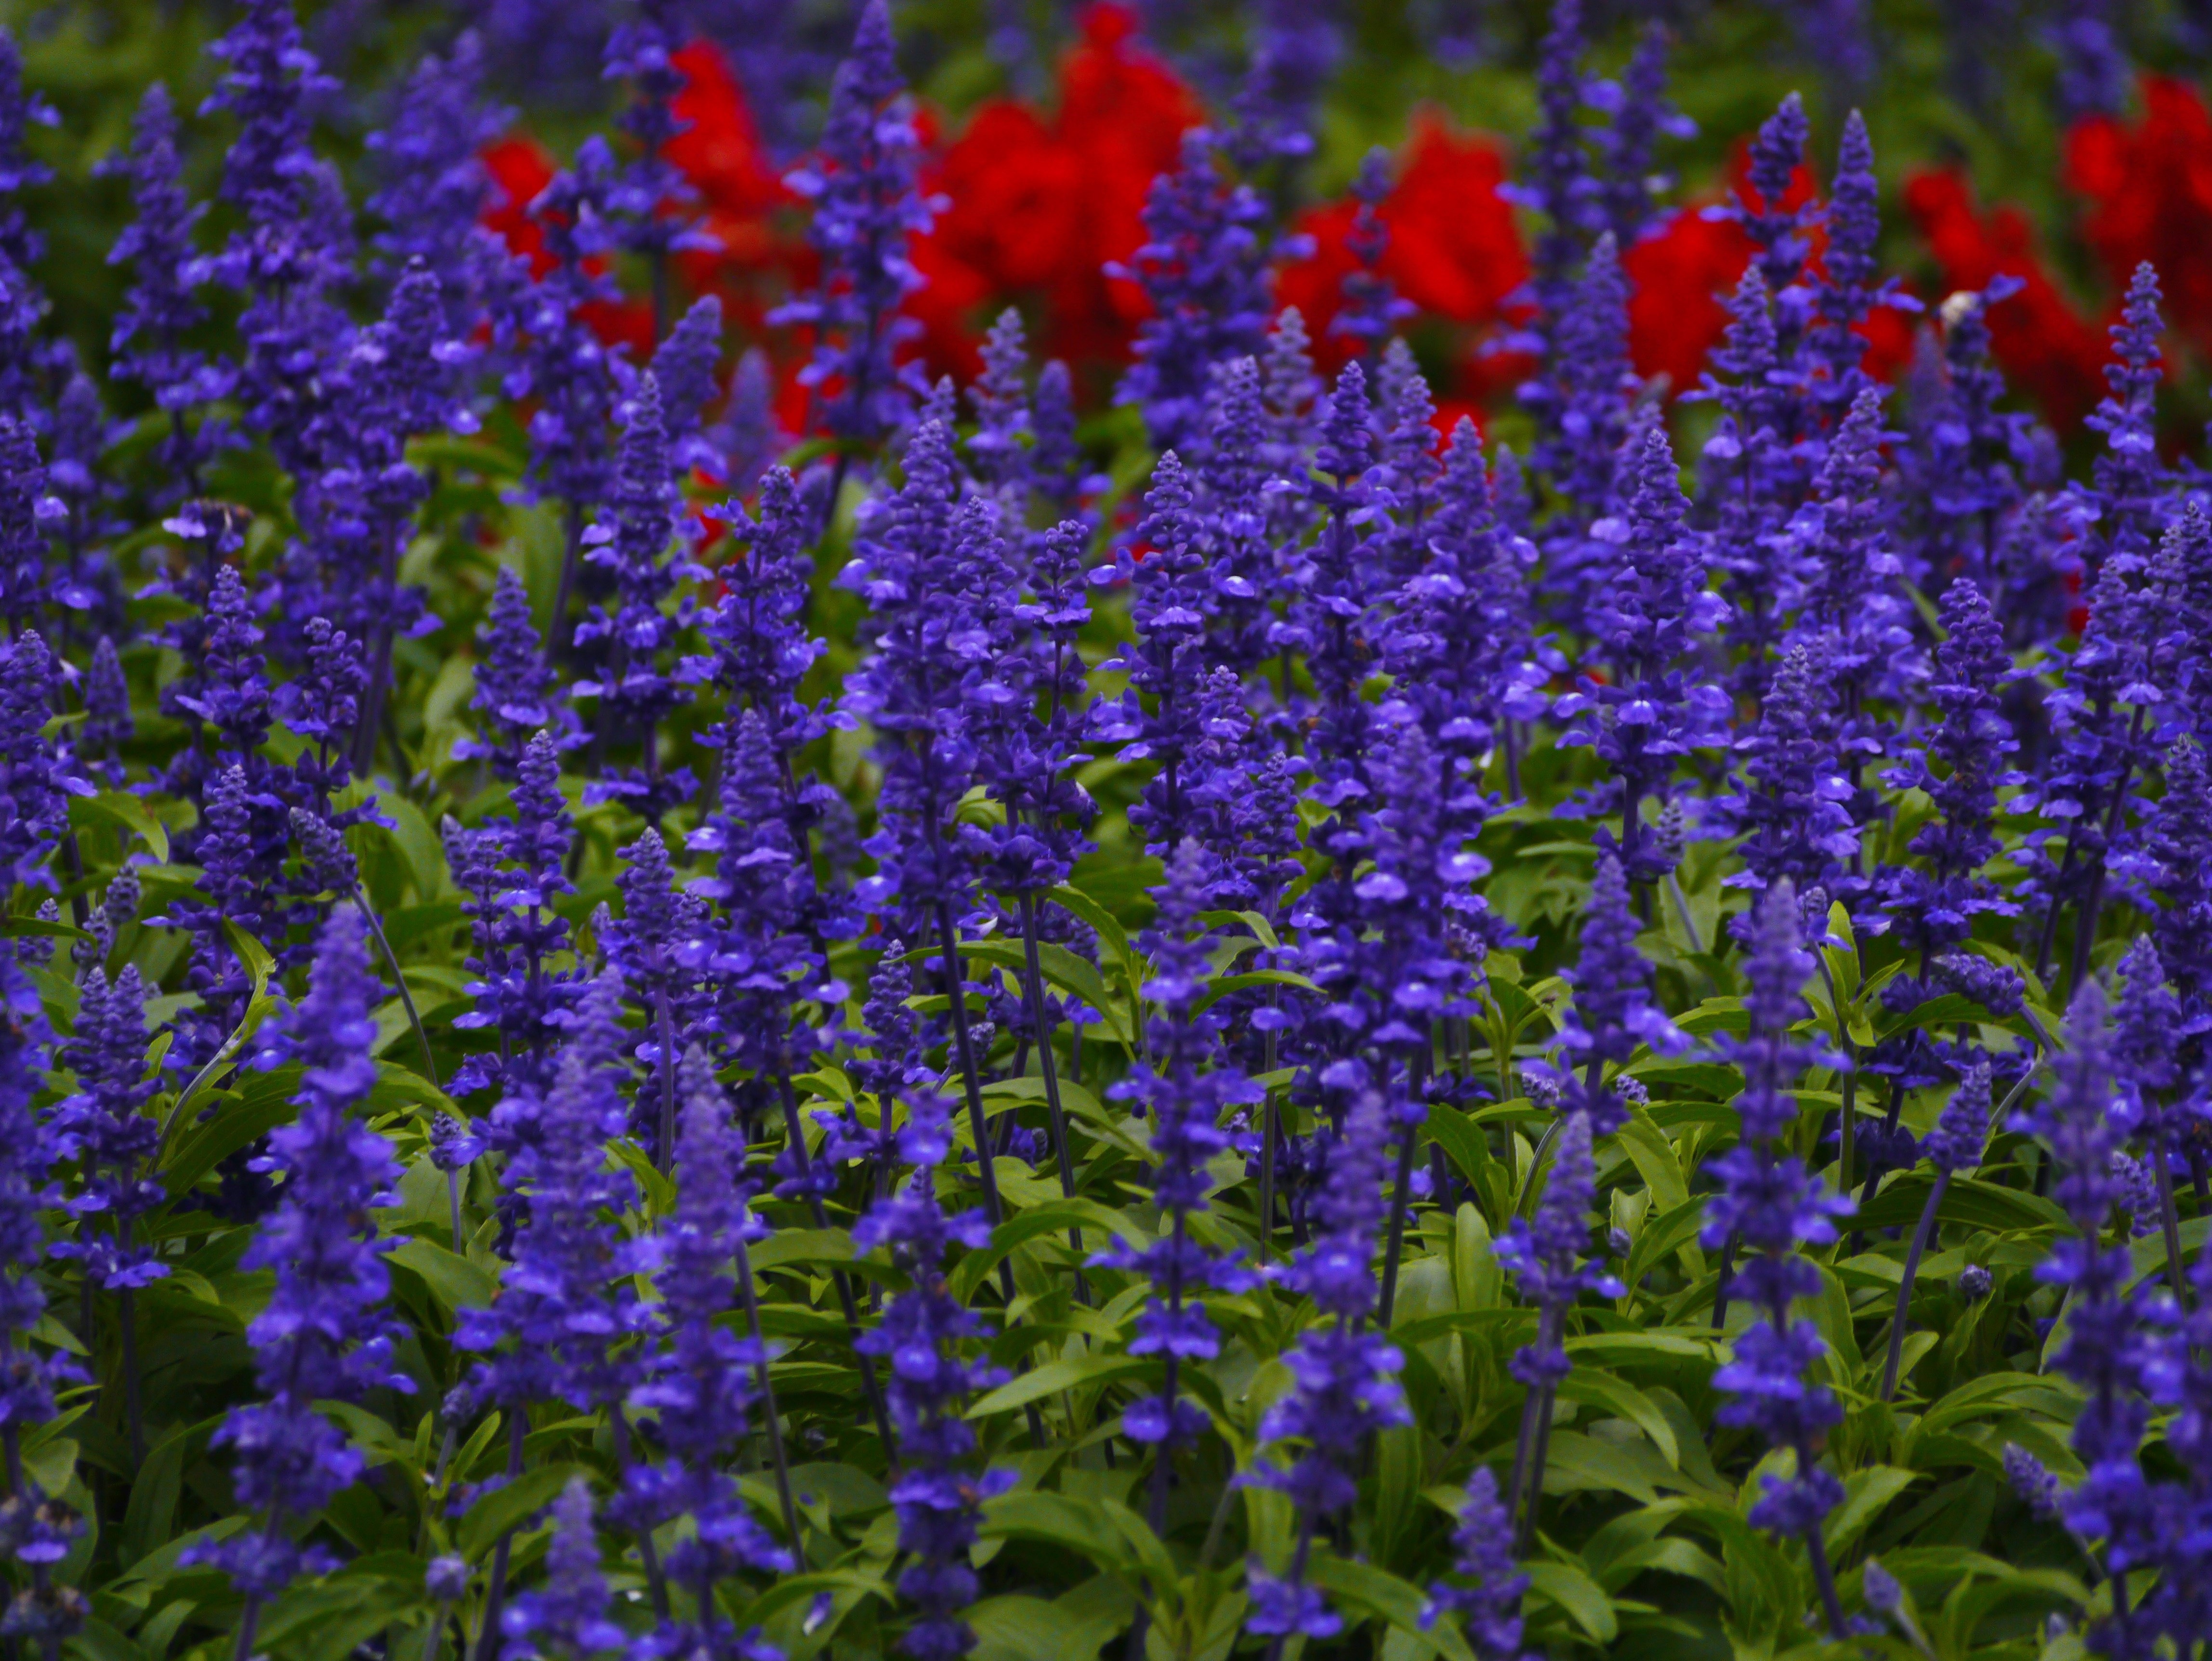
plant, meadow, leaf, flower, green, red, herb, japan, wildflower, flowers, flower bed, sage, shrub, lot, lupin, otsu park, yokosuka, flowering plant, blue violet, delphinium, gregariousness, blue sage, annual plant, land plant, english lavender, hyssopus